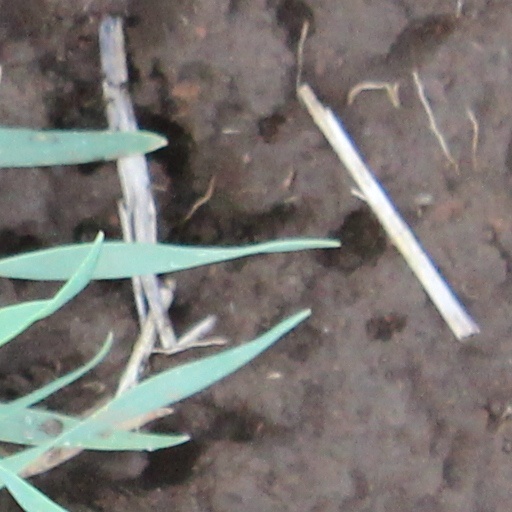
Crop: wheat